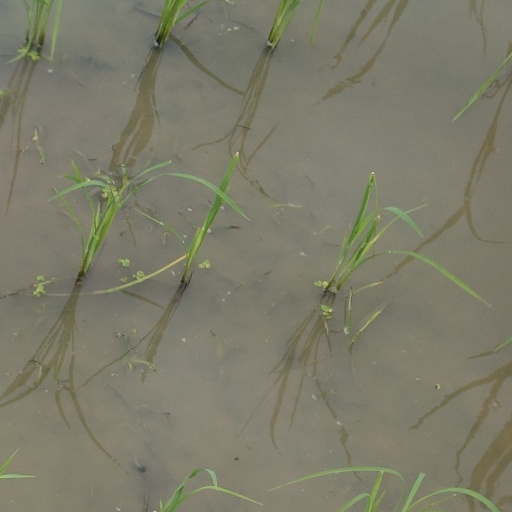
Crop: rice